Naval Base Hawaii

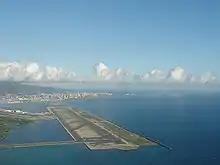
The two 6,600-foot parallel runways built by Naval Air Station Honolulu in, now Honolulu International Airport. During World War II the Navy had seaplane ramps add, so seaplanes could be brought onto the airfield. To the left is part of the John Rodgers runway

Ford Island Seaplane Base was located on Ford Island's southwestern corner in Pearl Harbor. The base was called Naval Air Station Ford Island, (NAS Ford Island). On December 16, 1918, two seaplane ramps and two seaplane hangars were built. The base was near the Joint Services Flying Field, later renamed Luke Field Amphibian Base. The Island in the early days was called "Rabbit Island". The US Army operated Luke Field, a 5,400 foot long runway, on Ford Island from 1919 to 1941. In 1941 all of Ford Island used by the US Navy and renamed NAS Pearl Harbor. US Navy unit VJ-1 (JRS-1) was based at the Seaplane Base. Ford Island Seaplane Base was the first base hit on the 7 December 1941 attack. An Aichi D3A Val piloted by Lt Cdr Takahashi dropped the first bomb, a 242 kg Type 98 land bomb at 7:55am on the seaplane ramp. During the war Consolidated PBY Catalina and Martin PBM Mariner were both stationed and passed through the base. Battleship Row was along the east shore of Ford Island. K. Mark Takai Pacific Warfighting Center is currently on Ford Island.